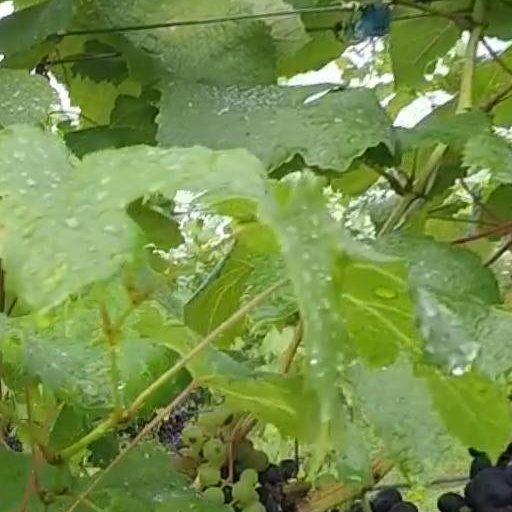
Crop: grape